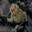
Label: frog